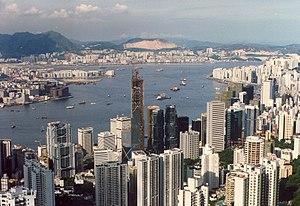
The Bank of China (Hong Kong) Limited est une des quatre grandes banques commerciales de la République populaire de Chine.
Hong Kong est une colonie du Royaume-Uni de 1841, date de la cession de l'île de Hong Kong occupé en janvier 1841 par le Royaume-Uni de Grande-Bretagne et d'Irlande par le traité de Nankin, à 1997, date de la rétrocession à la Chine deux ans avant celle de Macao, alors colonie portugaise. À sa réintégration dans la république populaire de Chine, Hong Kong conserve un large degré de liberté économique et administrative en devenant une région administrative spéciale.